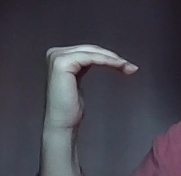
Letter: haa